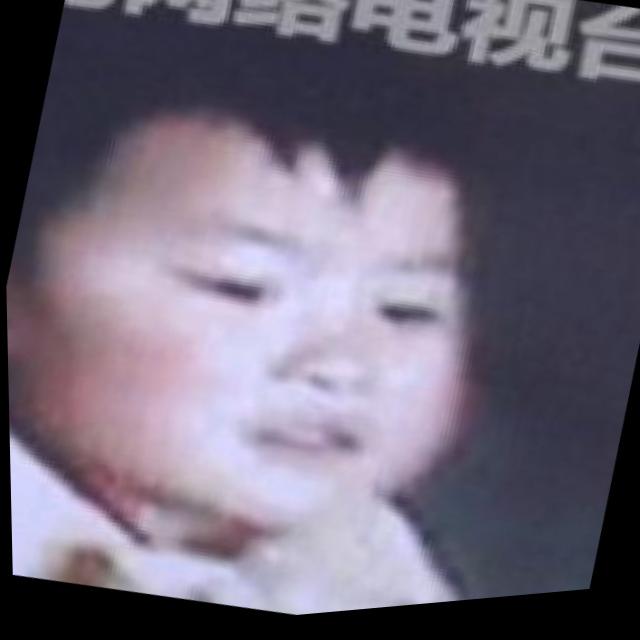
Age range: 0-12